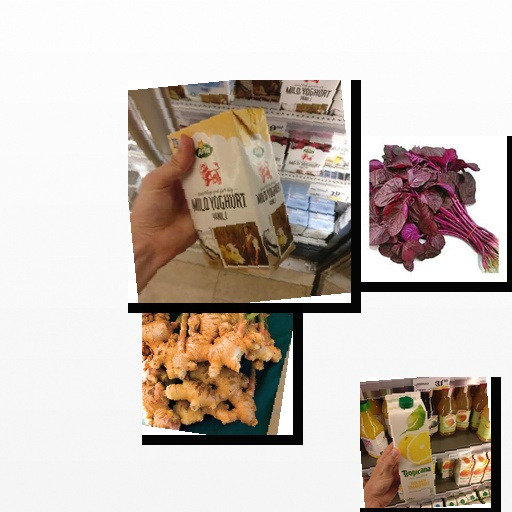
Food items: ginger, golden_grapefruit_juice, amaranth, vanilla_yogurt